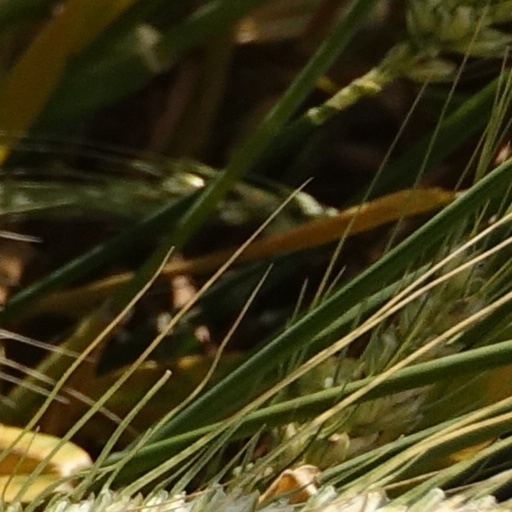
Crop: wheat